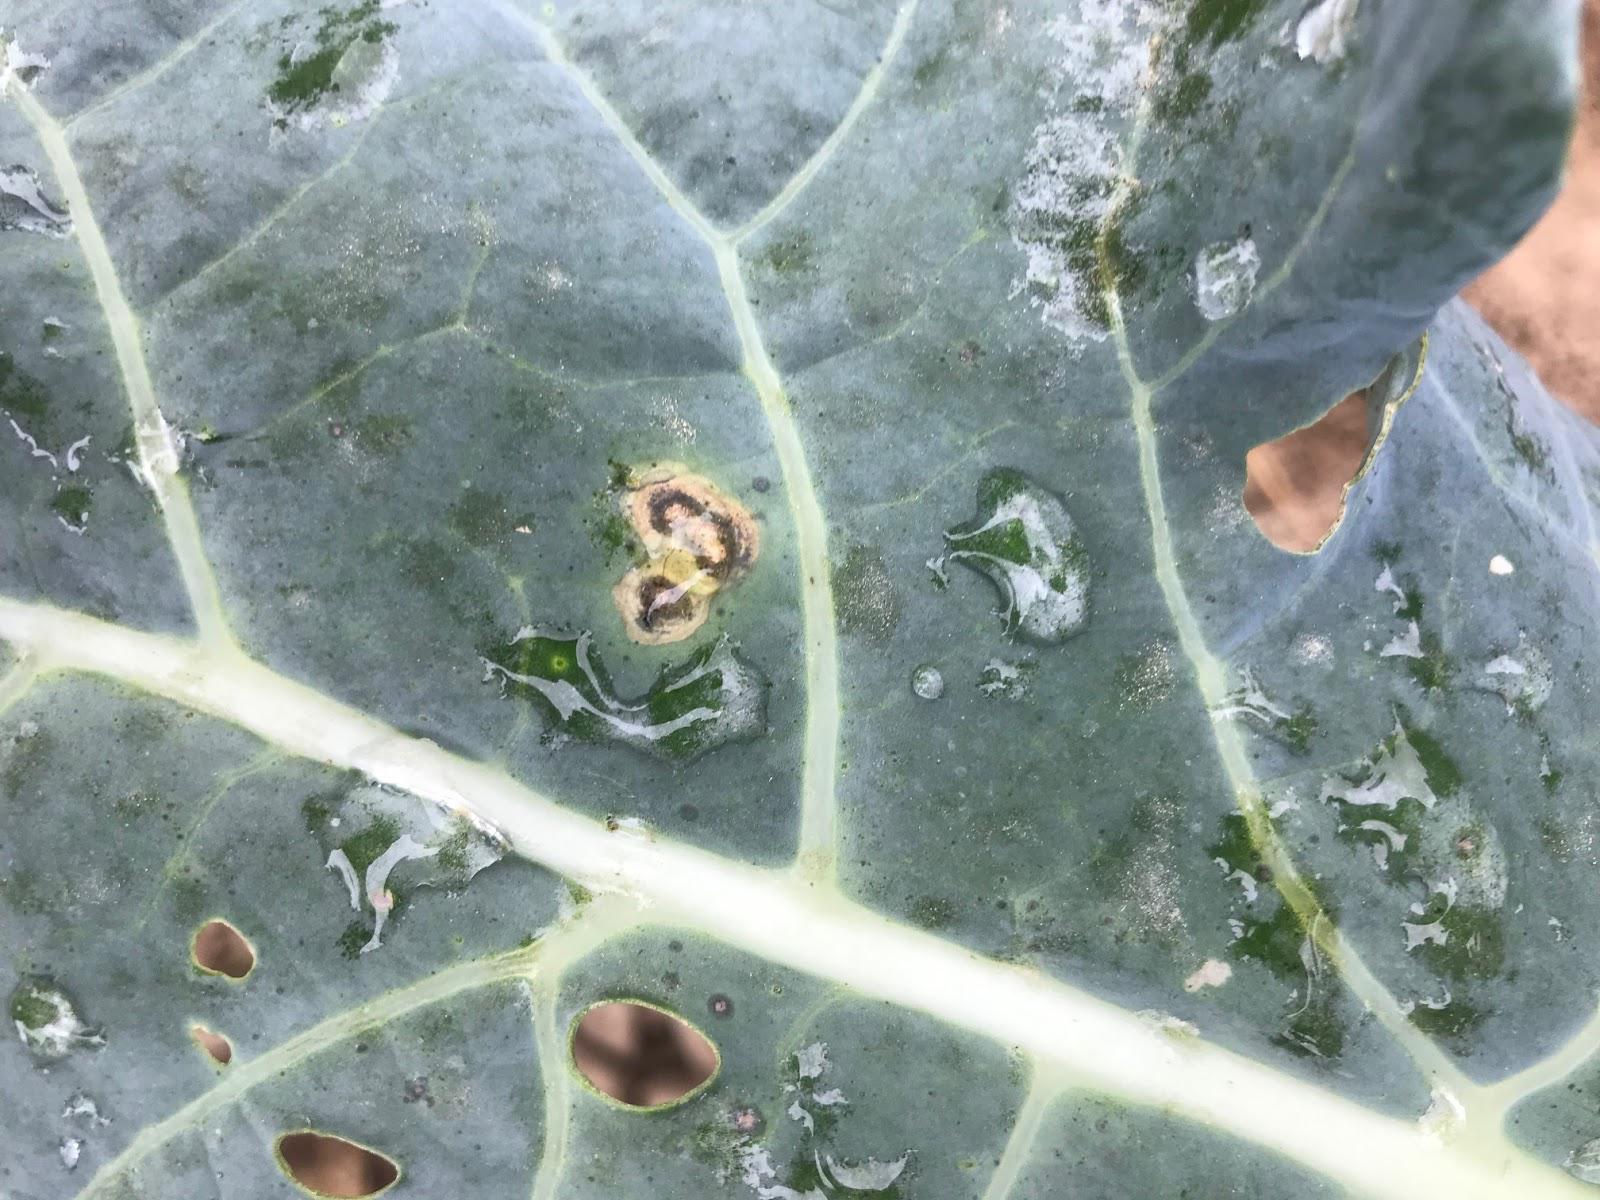
Plant: Broccoli
Disease: broccoli alternaria leaf spot